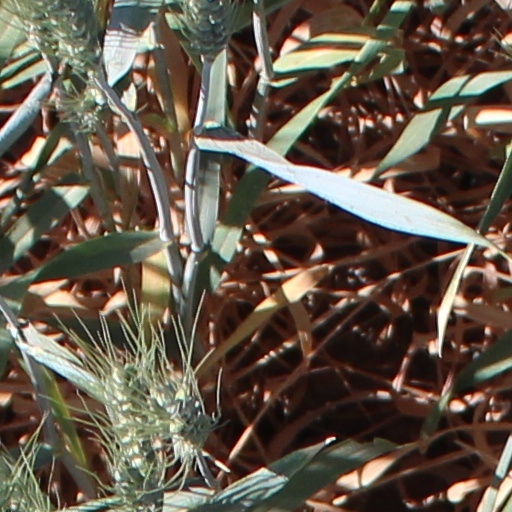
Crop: wheat